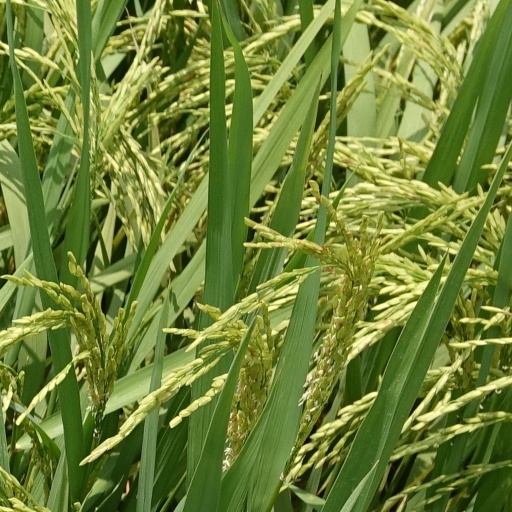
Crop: rice